Seal of the grand master of the Knights Templar

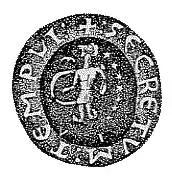
Seal of a Templar Grand Master in a French charter dated 1214, depicting Abraxas

The word Abraxas (or Abrasax or Abracax) was engraved on certain antique stones, called Abraxas stones, which were used as amulets or charms by Gnostic sects. The image most associated with Abraxas is that of a composite creature with the head of a rooster, the body of a man, and legs made of serpents or scorpions; carrying a whip and shield. The Gnostics identified Abraxas with Yahweh (under the Greek form "IAO"). Amulets and seals bearing the figure of Abraxas were popular in the 2nd century, and these stones survived in the treasuries of the middle ages.